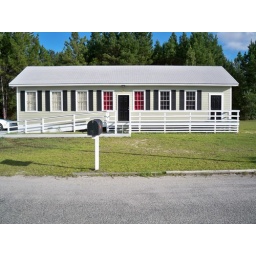
This building was refurbished from the roof to the foundation by the reentry class. Professional quality inside and out .